Attack of the Robots

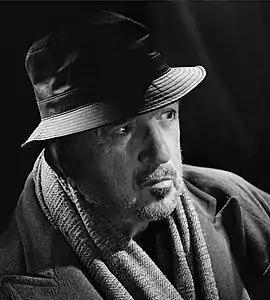
"Attack of the Robots" was the last collaboration between screenwriter Jean-Claude Carrière (pictured) and director Jesús Franco.

Constantine was an American singer who moved to France in the 1950s and embarked on a career in acting, becoming a popular actor through his role as the secret agent Lemmy Caution in a series of spy films starting with "La môme vert-de-gris" (1953). Director Jesús Franco was not a fan of Constantine's acting or his films, stating the actor had "one of the world's most expressionless faces". Franco changed his mind after Constantine had starred in Jean-Luc Godard's film "Alphaville" (1965), later briefly referenced by the director in "Attack of the Robots". Franco further elaborated the casting and narrative, stating that the film was already pre-sold to distributors, and those buyers required Constantine to play either an FBI or CIA agent, saying "they want him to play what he always does, on which Constantine's success depends". Franco said to subvert this, he had screenwriter Jean-Claude Carrière make Constantine's character a clumsy secret agent. The film was the last collaboration between Franco and Carrière, with Franco stating that the writer had become so high profile, he could not afford to pay his fee. Carrière had openly dismissed b-films, and said that Franco had "great taste in films...At the same time, he could not comply with the discipline of the shooting [...] It was always too slow or too long, things had to be done quickly [...] same with the script: he could tear off a whole page of it if he needed to. This means we go from one point to another without knowing well what connects them." Following the film's release, Franco had suggested several projects where he would collaborate again with Carrière that never went into development.